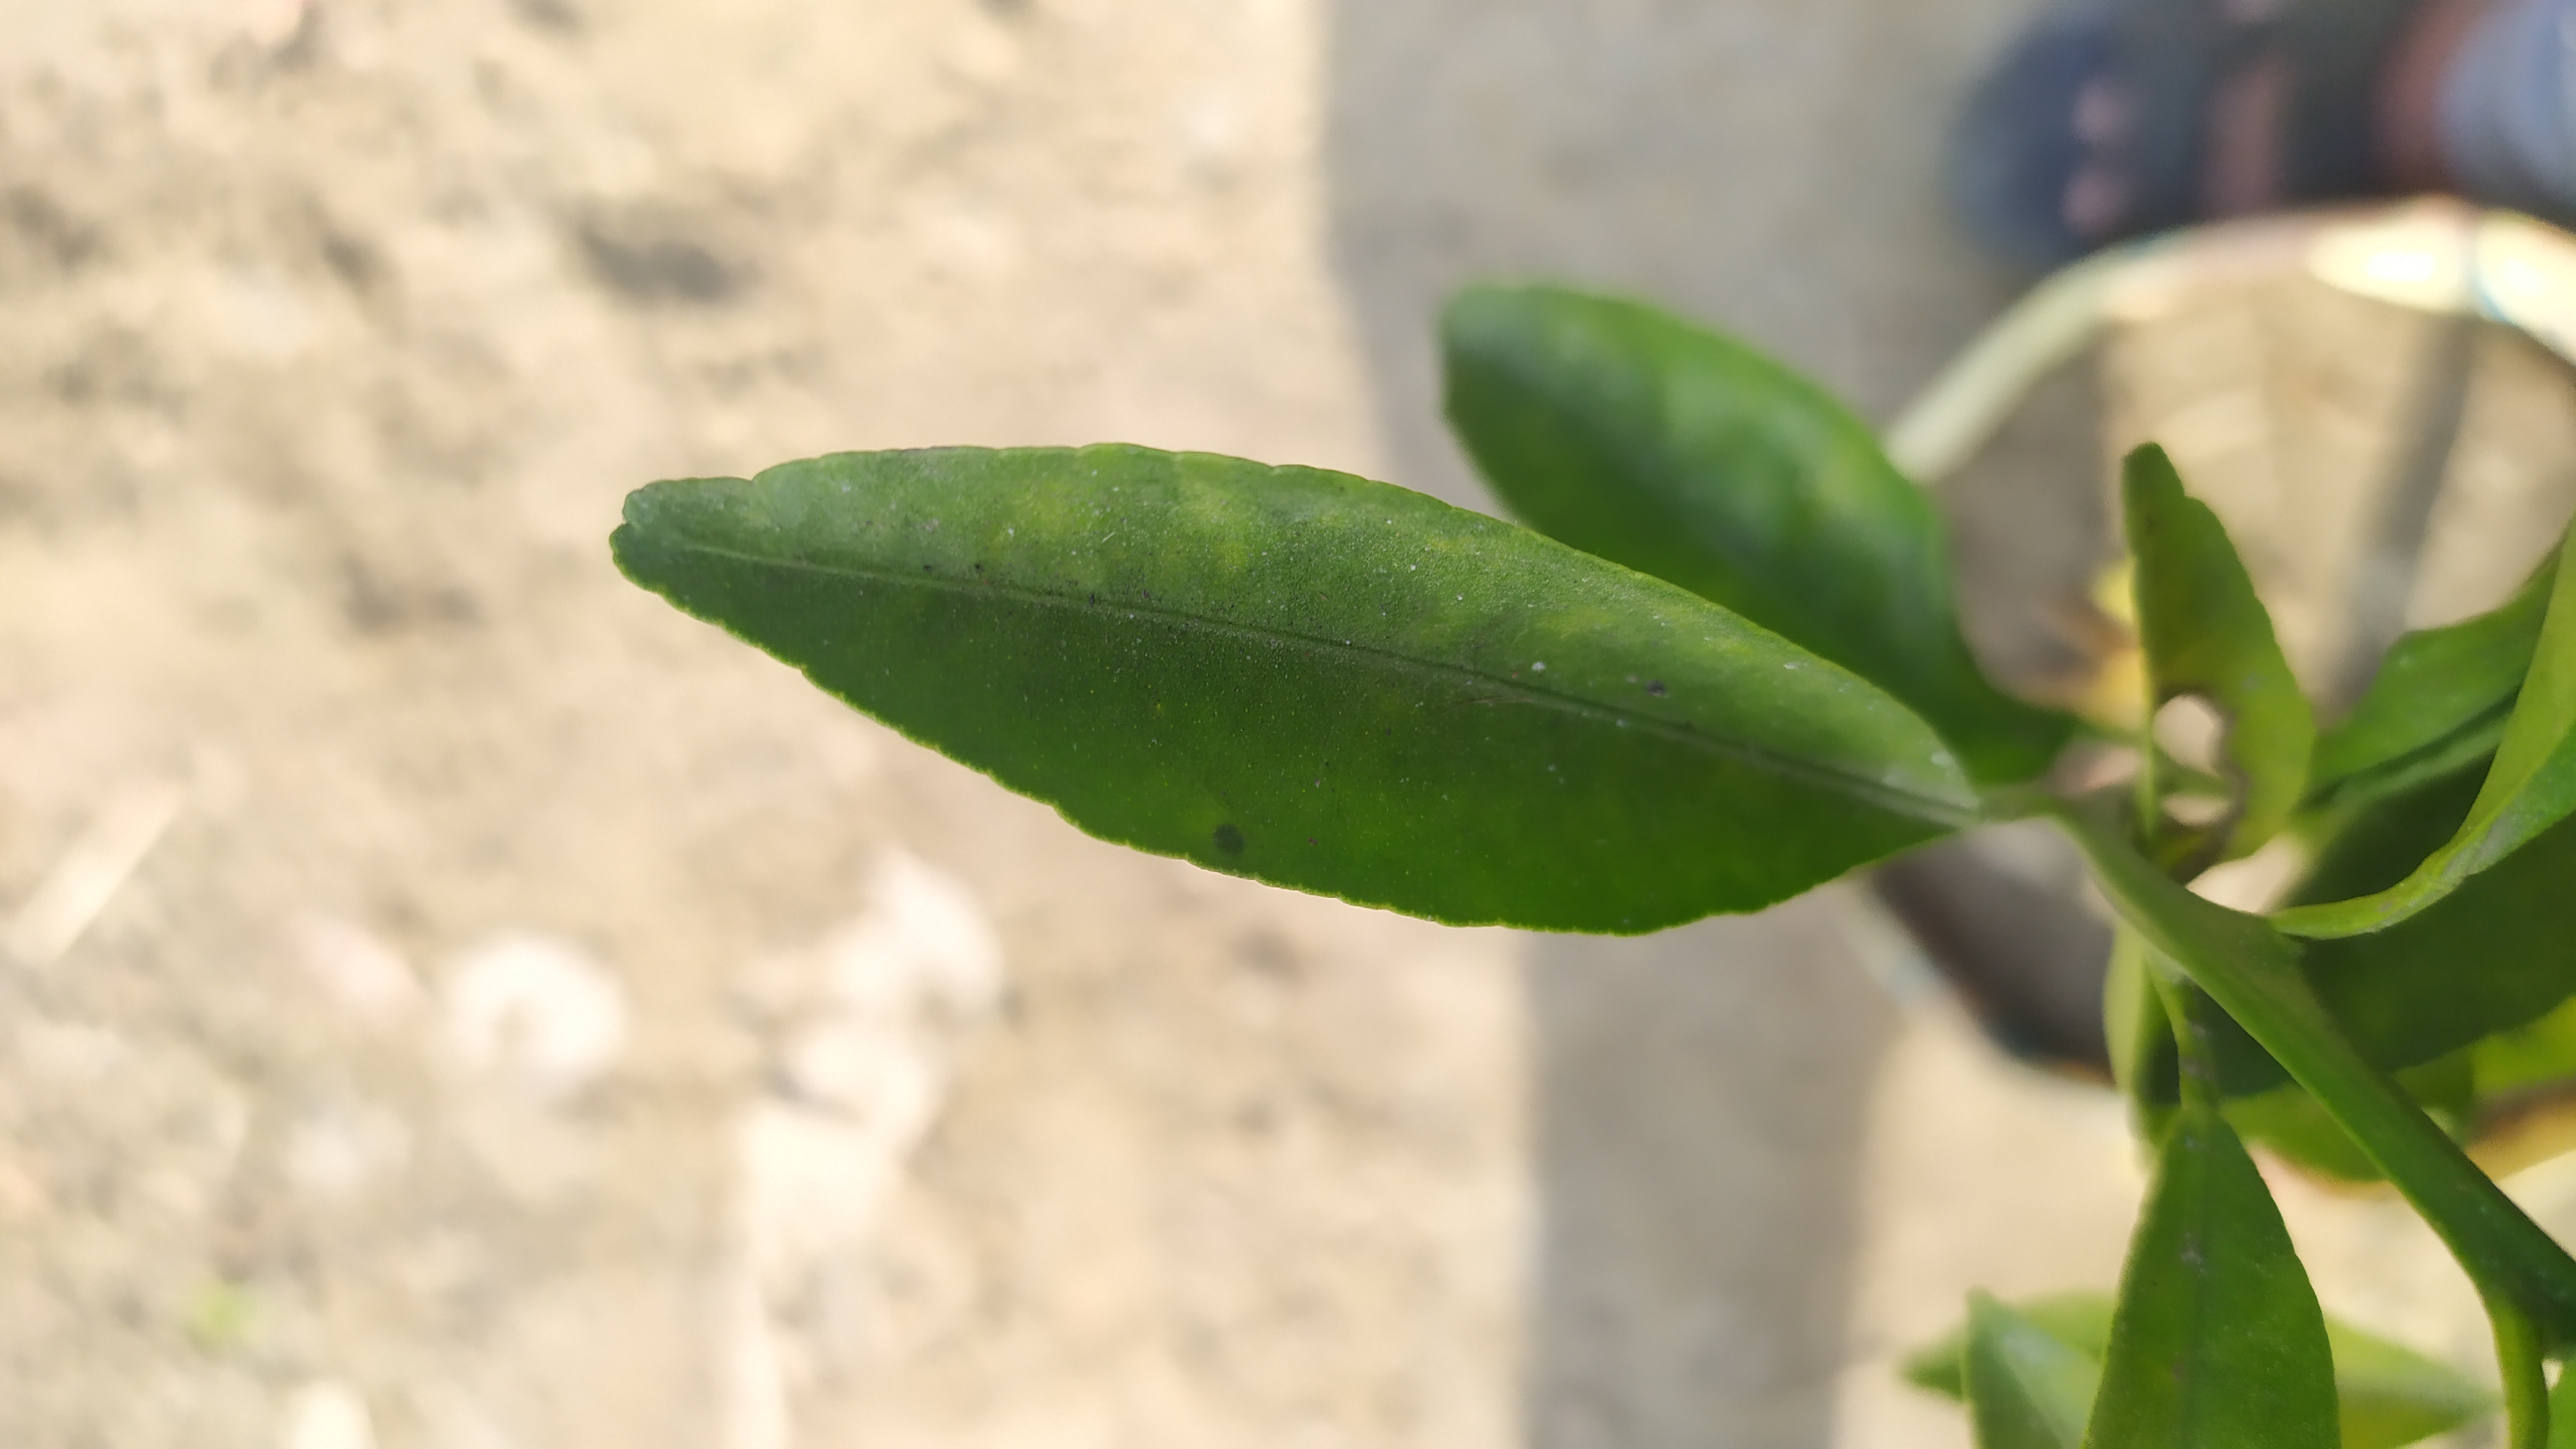
Mandarin leaf variety: Mandaring